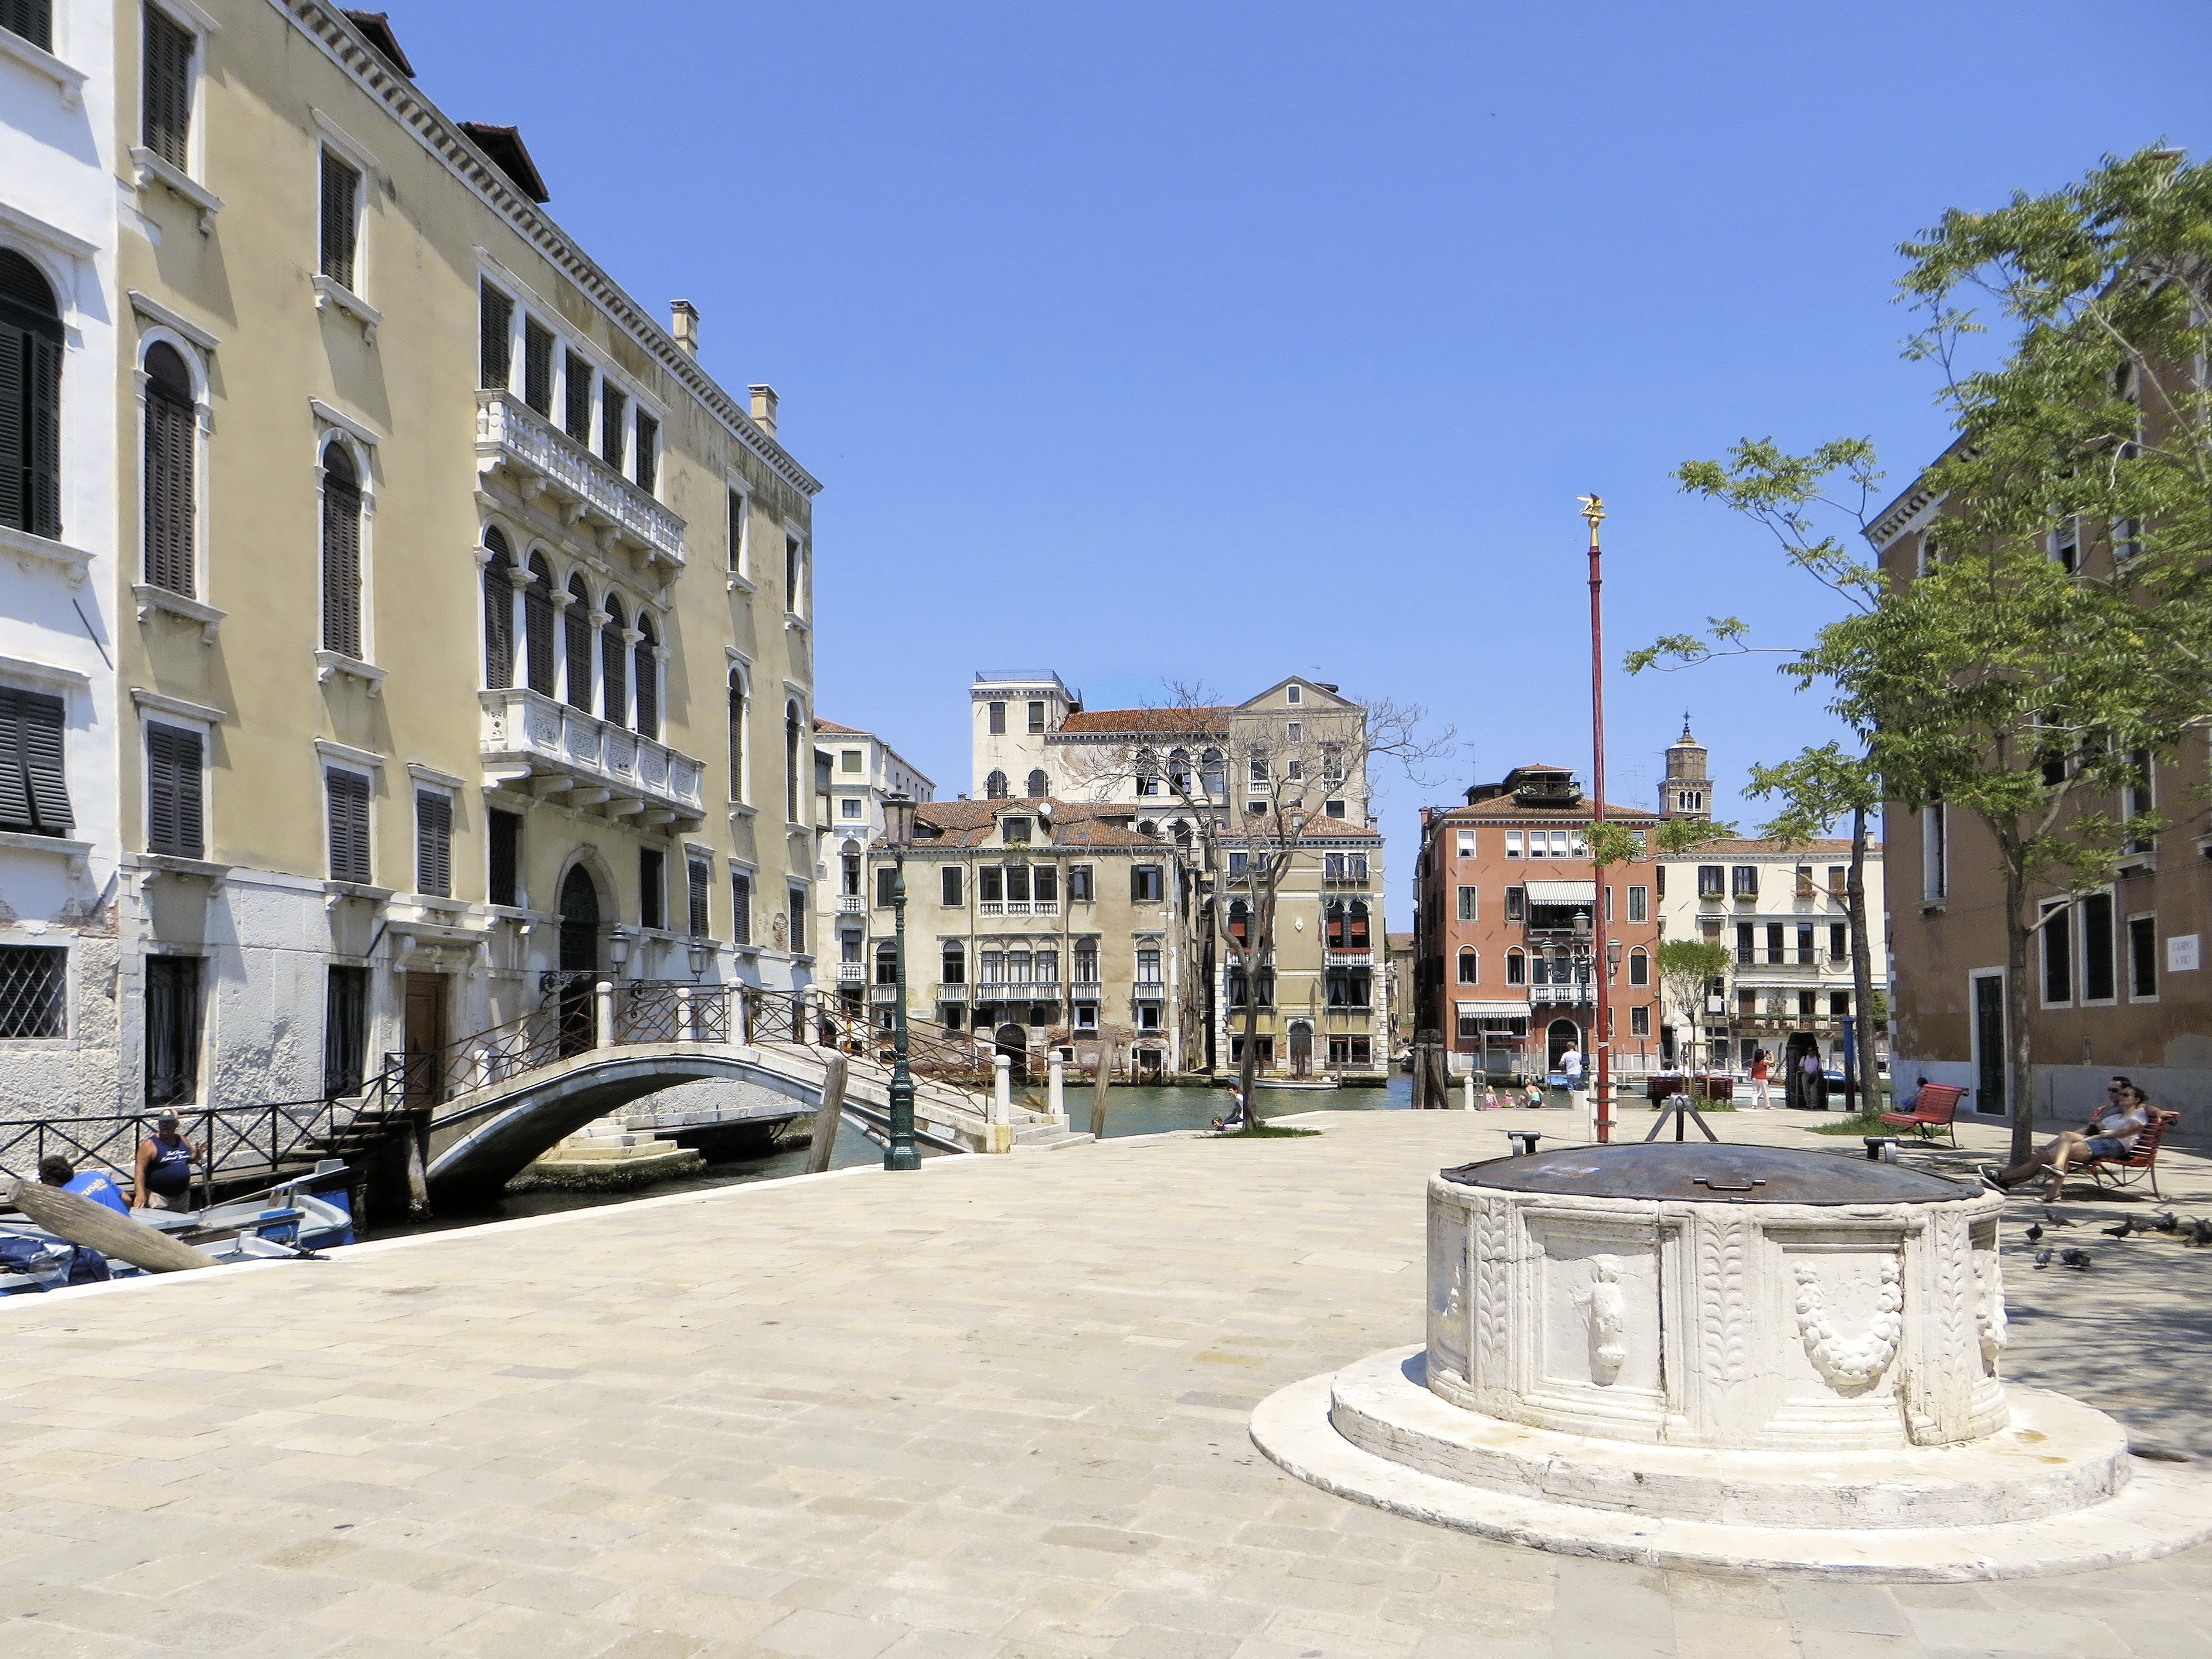
architecture, road, bridge, street, town, city, cityscape, downtown, plaza, italy, venice, public space, place, town square, estate, wells, neighbourhood, grand canal, residential area, human settlement